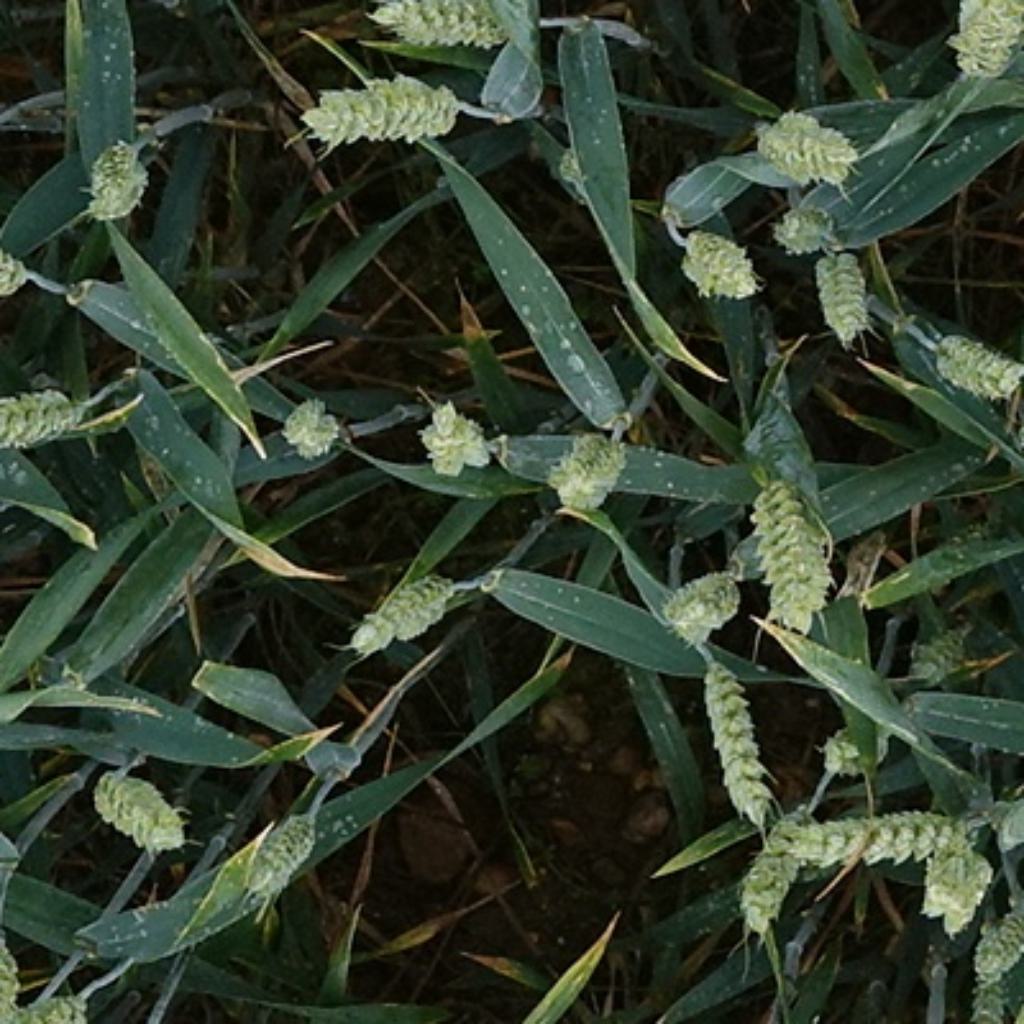
Country: France
Location: Toulouse
Wheat development stage: Filling - Ripening